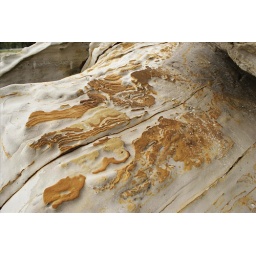
rock formation @ the beach in front of Tiara Hotel